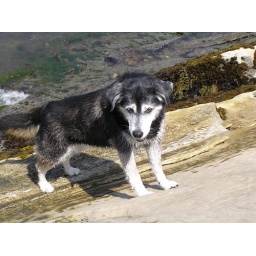
rock climbing in the ocean